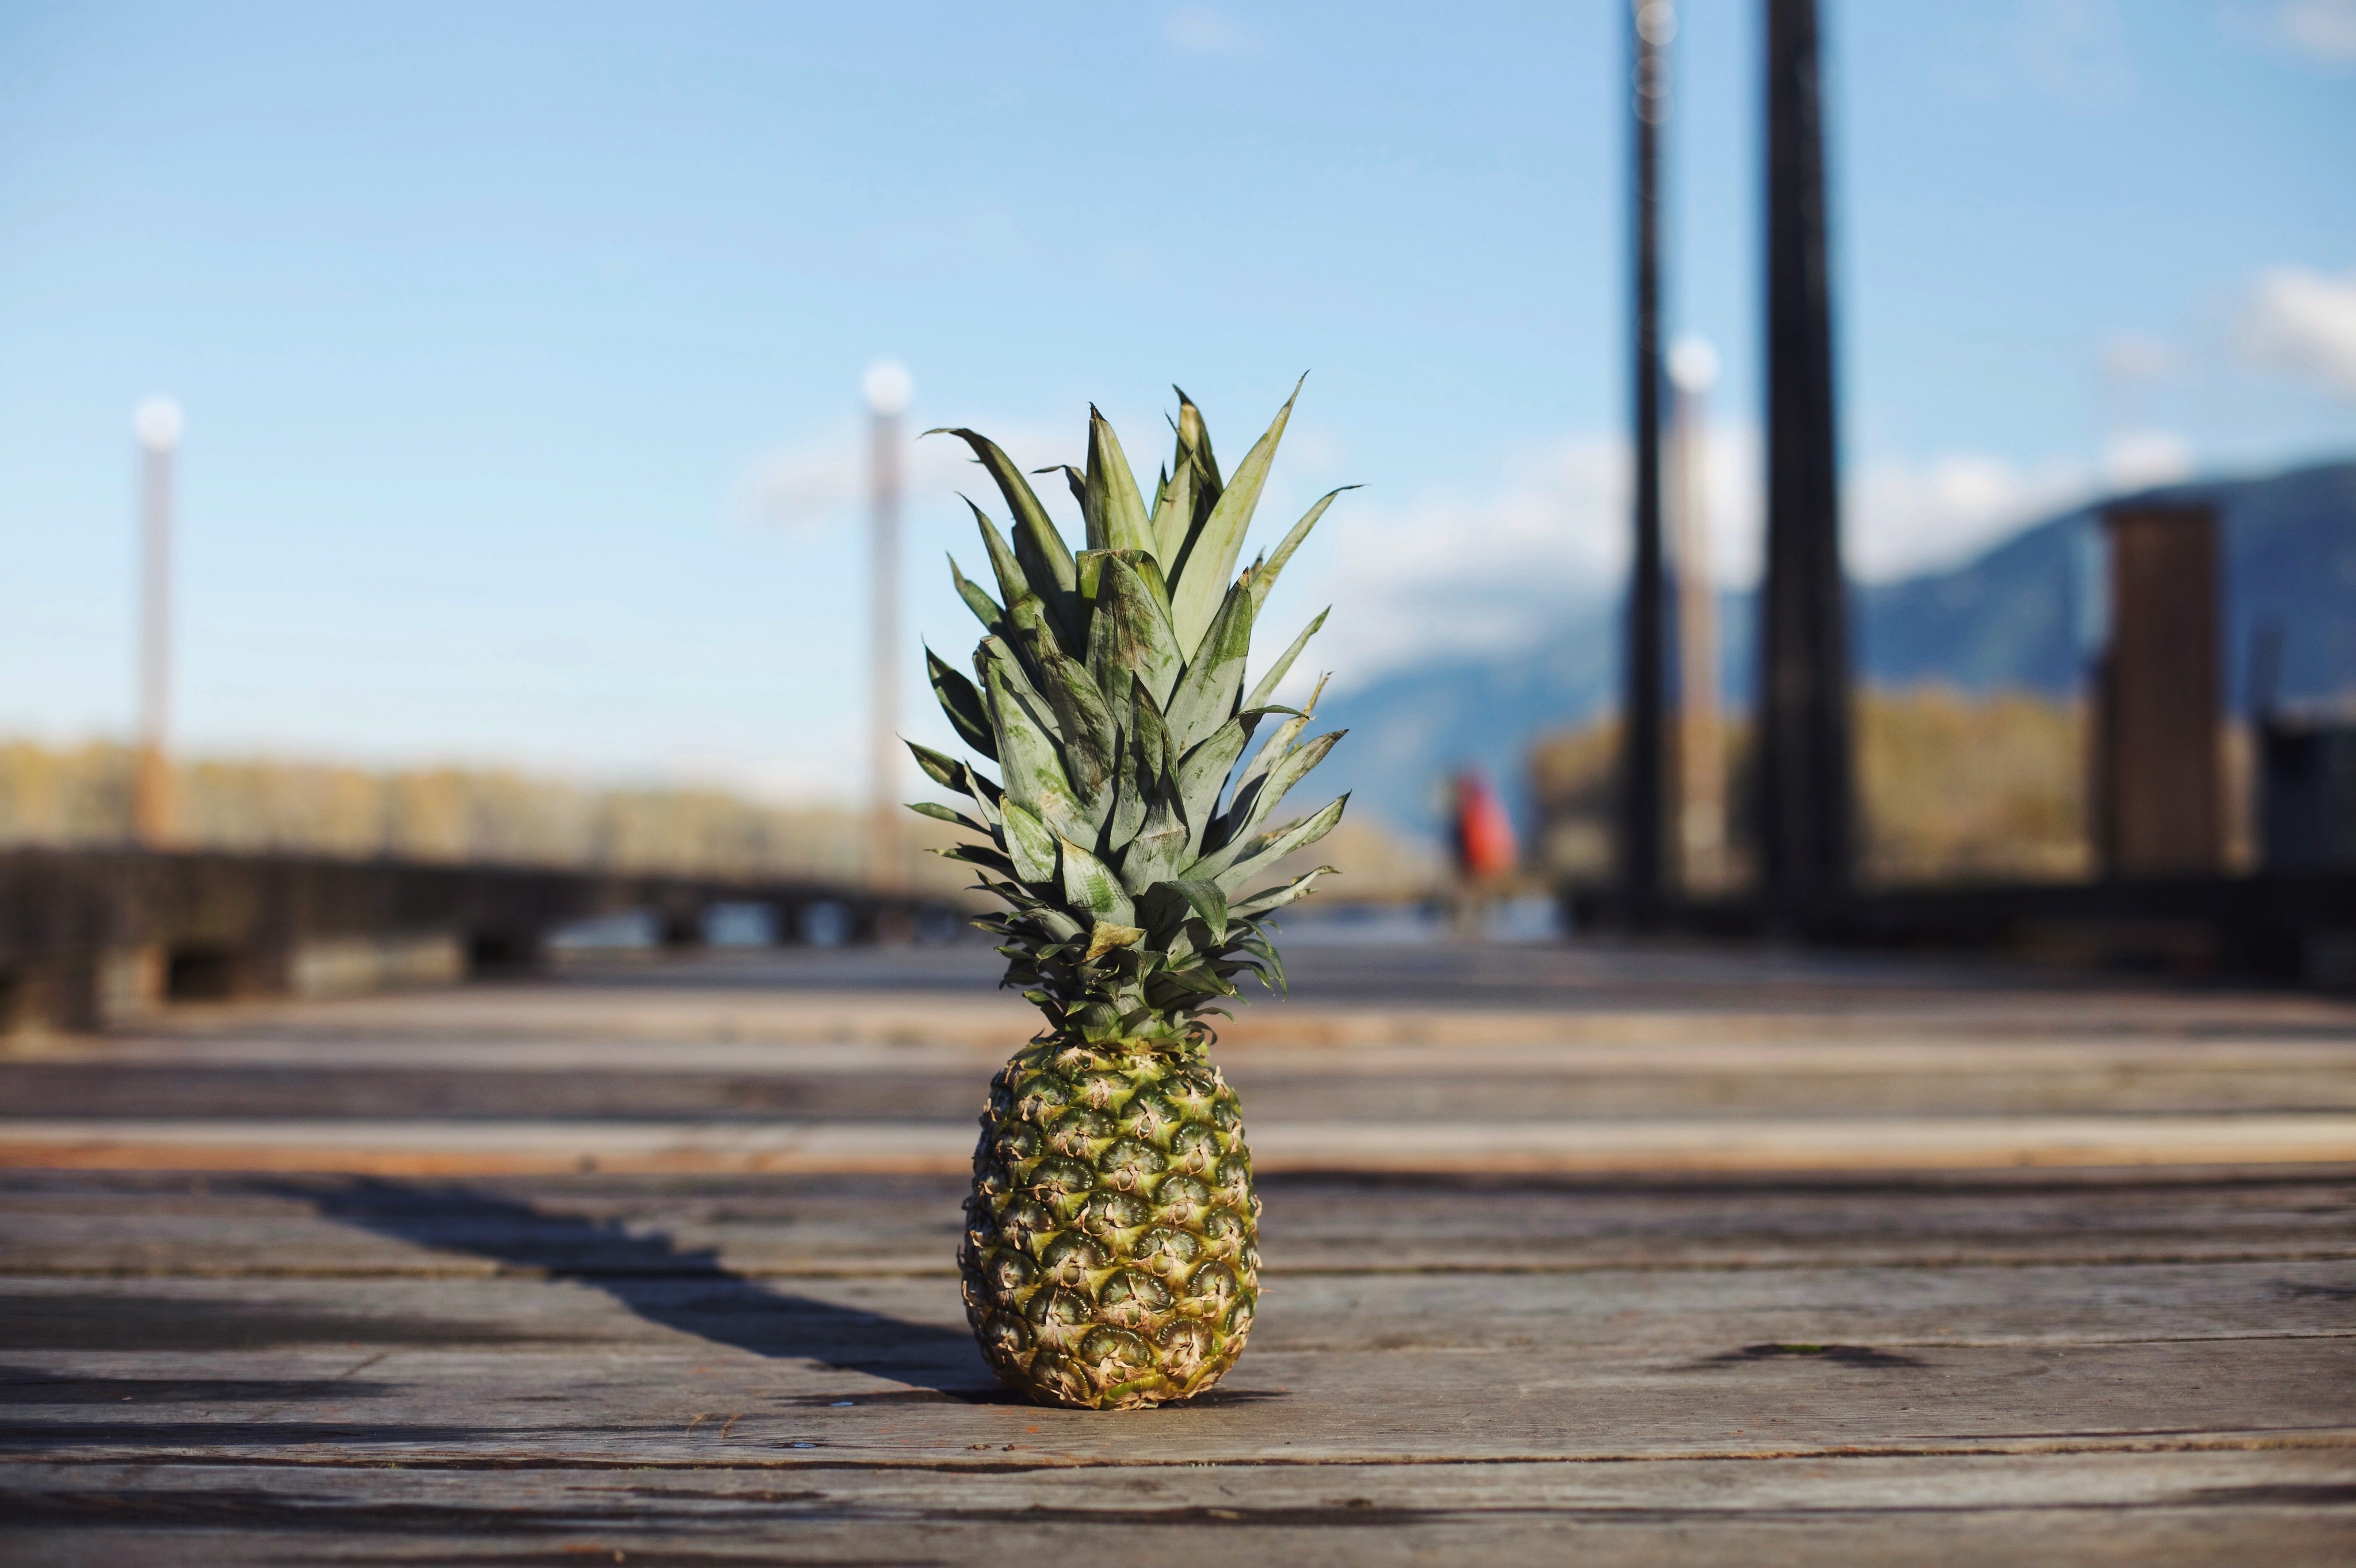
tree, grass, plant, wood, leaf, flower, season, flowering plant, grass family, woody plant, land plant, arecales, palm family